Knights of Columbus

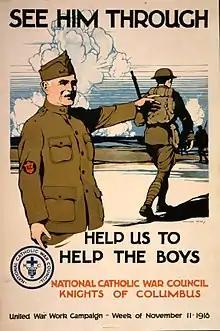
Poster showing a man in Knights of Columbus uniform gesturing toward soldiers in battle

During World War I, the Knights established soldiers' welfare centers in the U.S. and abroad. After the war, the Knights participated in education, occupational training, and employment programs for veterans.